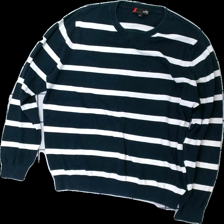
View: front
Type: Sweater
Category: Men
Brand: Dressman
Colors: Black, White
Material: 100% cotton
Pattern: Striped
Cut: Regular
Size: L
Season: All
Damage location: middle center
Damage 2 location: bottom right
Damage 3 location: top right
Price range: <50
Recommended usage: Repair
Description: randig pull-over, nopprig, urtvättad
Comment: urtvättad